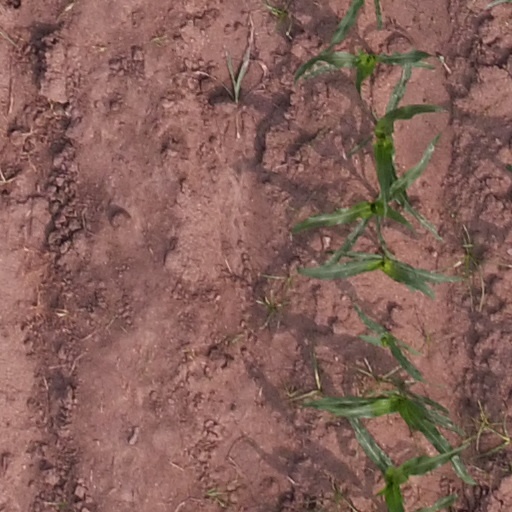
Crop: maize; corn